Cypriot wine

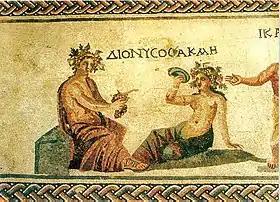
Hellenistic mosaics discovered in 1962 close to the city of Paphos depicting Dionysos, god of wine

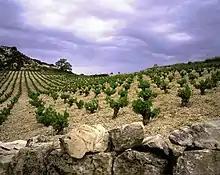
A typical Cypriot vineyard

The Cypriot wine industry ranks 50th in the world in terms of total production quantity (10,302 tonnes), and much higher on a per-capita basis. The wine industry is a significant contributor to the Cypriot economy through cultivation, production, employment, export and tourism.